Jaja Wachuku

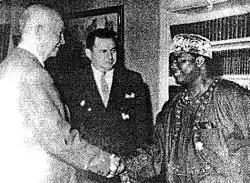
Wachuku and US President Dwight D. Eisenhower

In a public lecture titled "Nigeria: The Blackman's Burden", delivered on 24 February 2005 at the Nigerian Institute of International Affairs to mark the 28th Anniversary of the Black and African Festival of Arts and Culture and the 2005 Black History Month, it was also concerning Wachuku at the founding period in Nigeria's Foreign Policy that Professor Bolaji Akinyemi (1985 to 1987 Nigerian External Affairs Minister) said: